251 Menlove Avenue

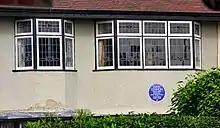
Lennon's bedroom was upstairs, left. The blue plaque was added as part of the English Heritage scheme.

Despite having purchased 20 Forthlin Road, the childhood residence of Paul McCartney, the National Trust showed no interest in acquiring Mendips, claiming that, unlike McCartney's home, no Beatles songs had been composed there. However, McCartney recalls at least one song, "I'll Get You", being written there. "Please Please Me" was also written there.